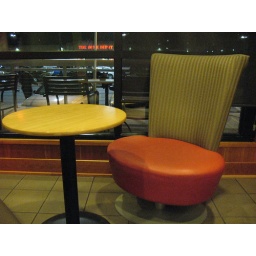
the best seat in the house